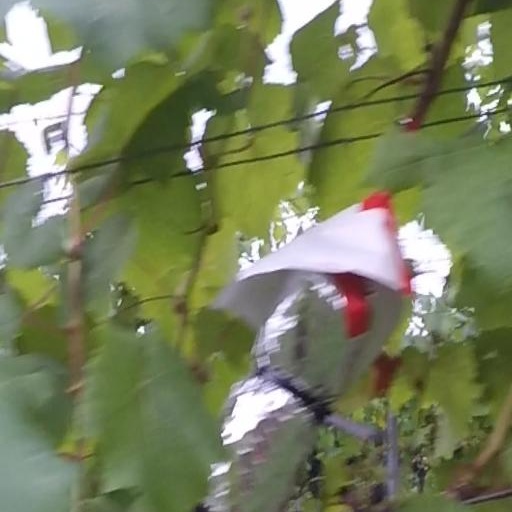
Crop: grape